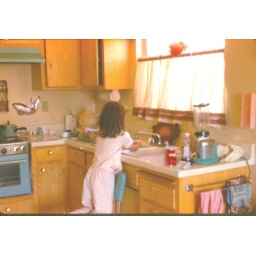
At the sink in our turqouise kitchen